History of metallurgy in the Urals

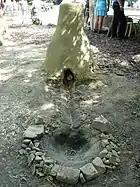
Reconstruction of a furnace

The main milestones in the development of metal production technologies in the Urals include the transition from bloomery or the old iron production method to the (for remelting heavy scrap) and the puddling method in the second half of the 19th century. Later, there was the development of hot blast at the end of the 19th century. Further, there was a transition to coke fuel and the introduction of steam engines. Finally, there was the development of open-hearth and Bessemer methods of steel production at the beginning of the 20th century.